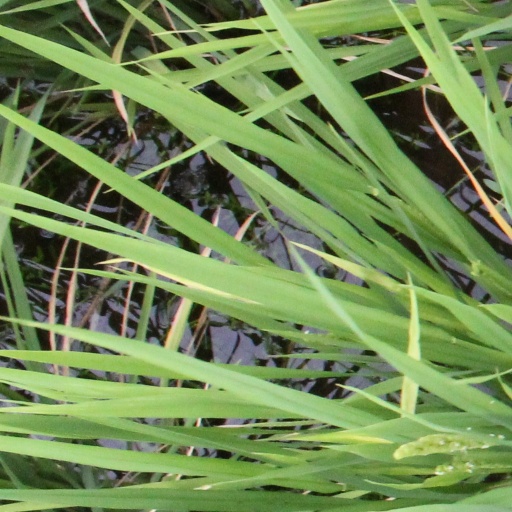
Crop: rice